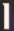
Number: 1